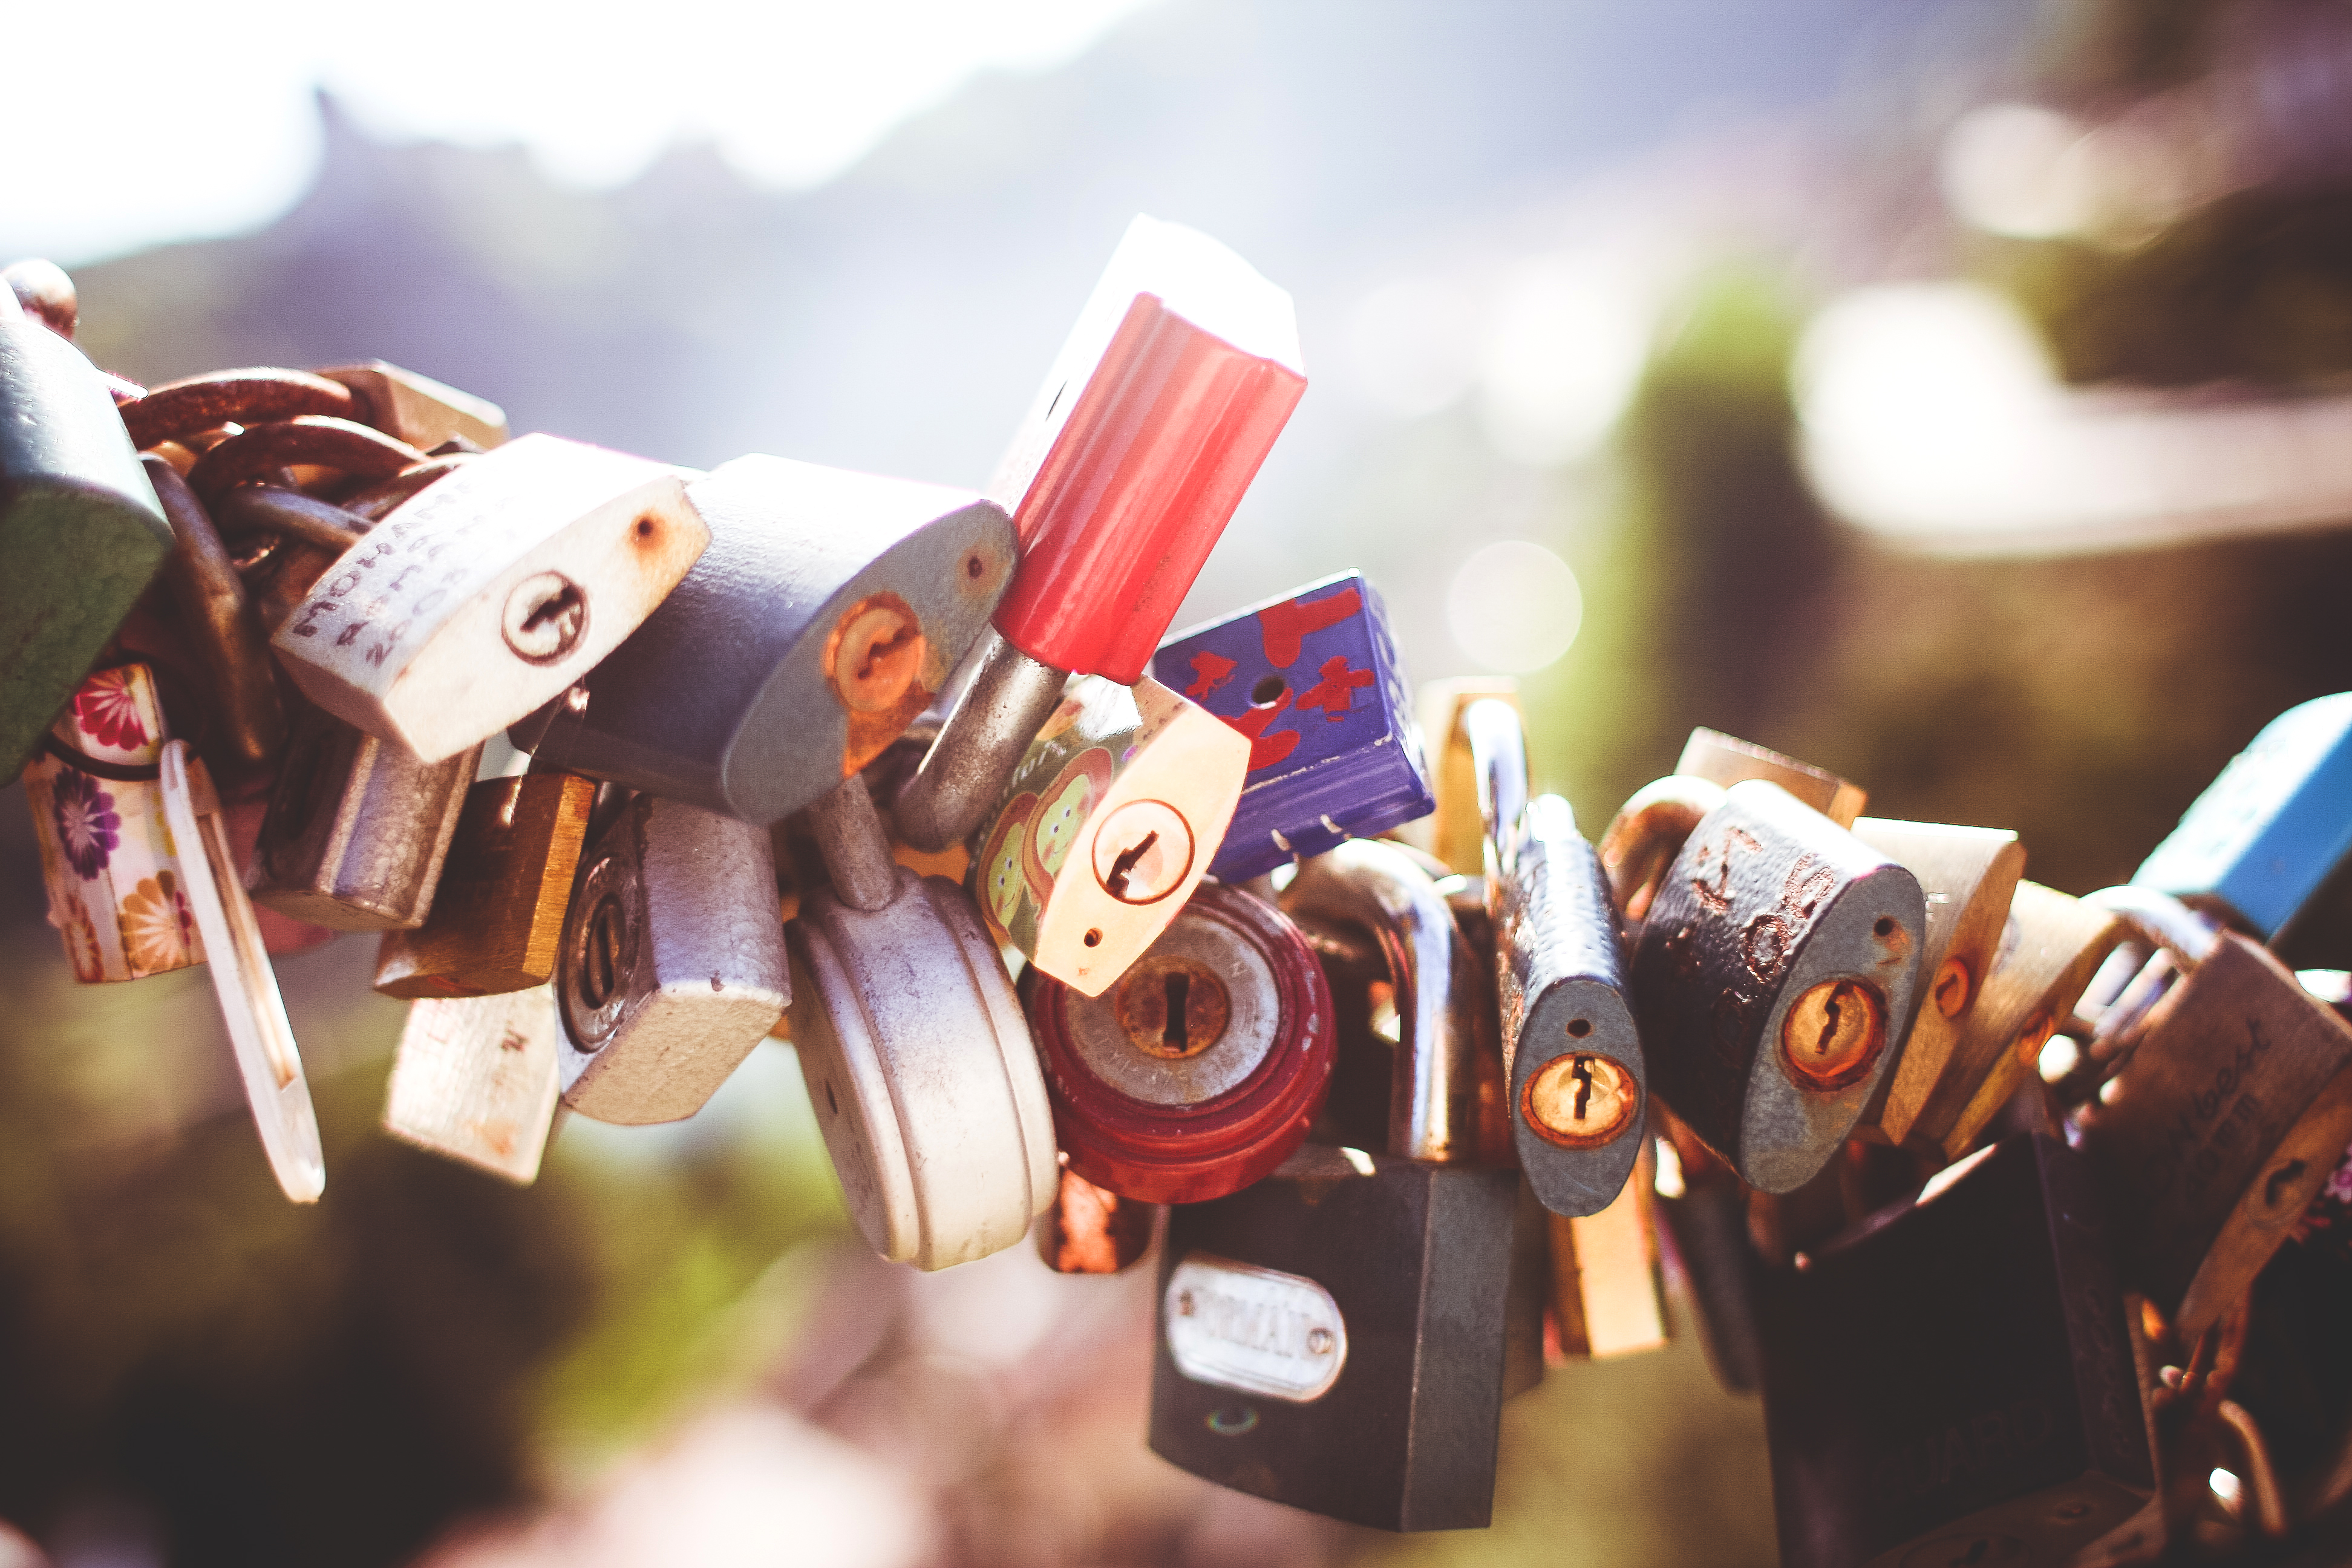
blur, machine, toy, close up, outdoors, daylight, robot, padlocks, love locks, mecha